Rudolf Jung

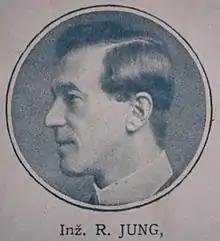
Jung in 1921

Rudolf Jung (16 April 1882 – 11 December 1945) was a Nazi theoretician and the head of the German Bohemian Nazi movement from 1926 to 1933 before he immigrated to Germany. He joined the Nazi Party, was made an Honorary "Gauleiter" and became an SS-"Gruppenführer". After the end of the Second World War, he was arrested and imprisoned by the Czechoslovak government but committed suicide before he could be brought to trial.